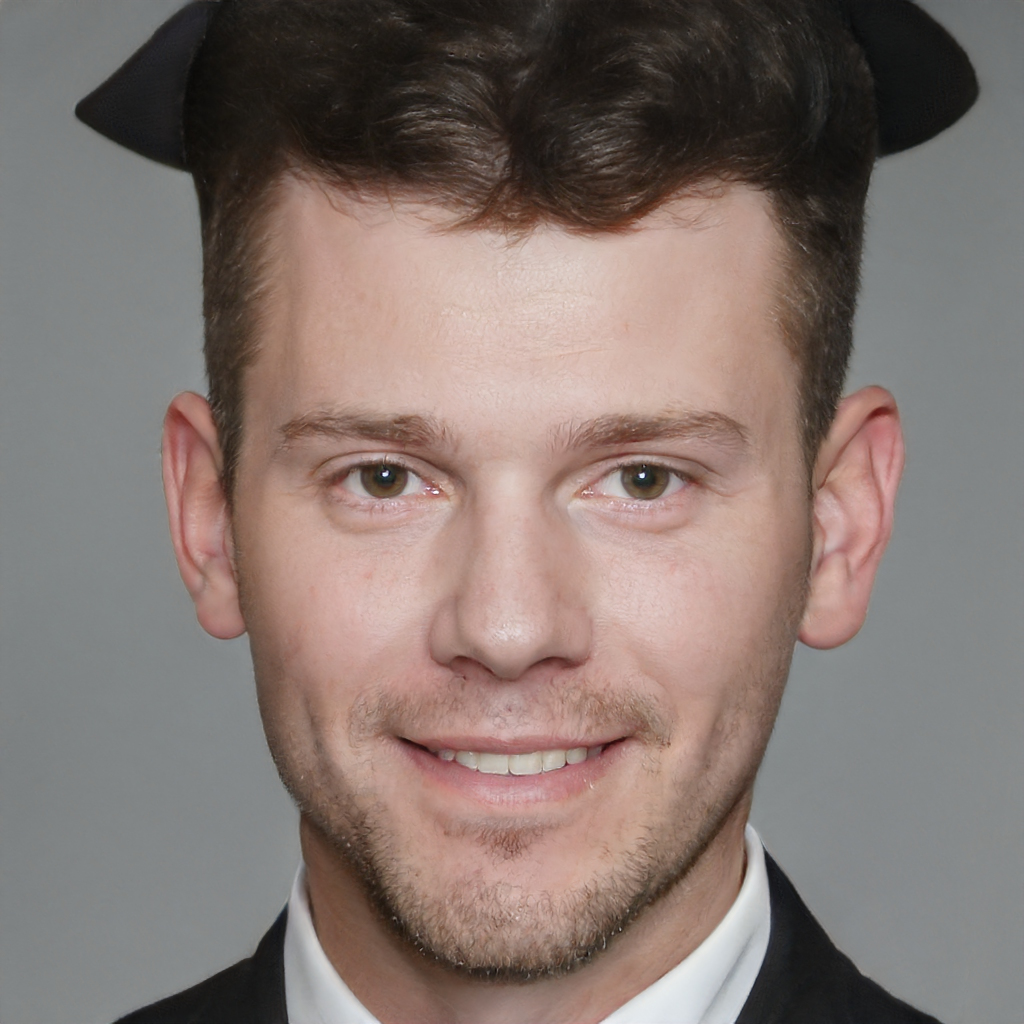
Gender: Male